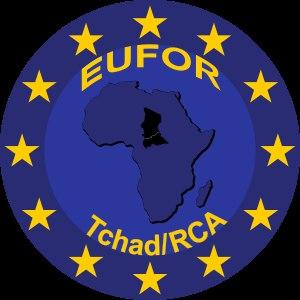
La Légion étrangère est un corps de l'Armée de terre française disposant d'un commandement particulier et comportant plusieurs spécialités : infanterie, cavalerie, génie et troupes aéroportées. La Légion est également indépendante du point de vue de son recrutement.